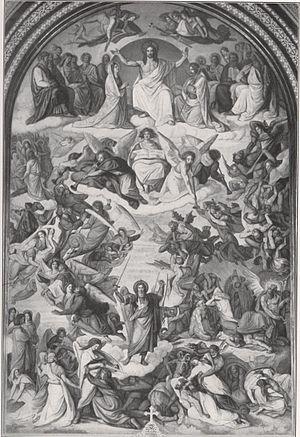
L'église Saint-Louis est une église de style néo-roman dédiée à saint Louis, patron du roi Louis Iᵉʳ de Bavière, située à Munich en Bavière. Elle se trouve dans la partie nord de la Ludwigstraße, dans le quartier de Maxvorstadt.